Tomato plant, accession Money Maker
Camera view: bottom (45 deg); turntable rotation: 150 degrees
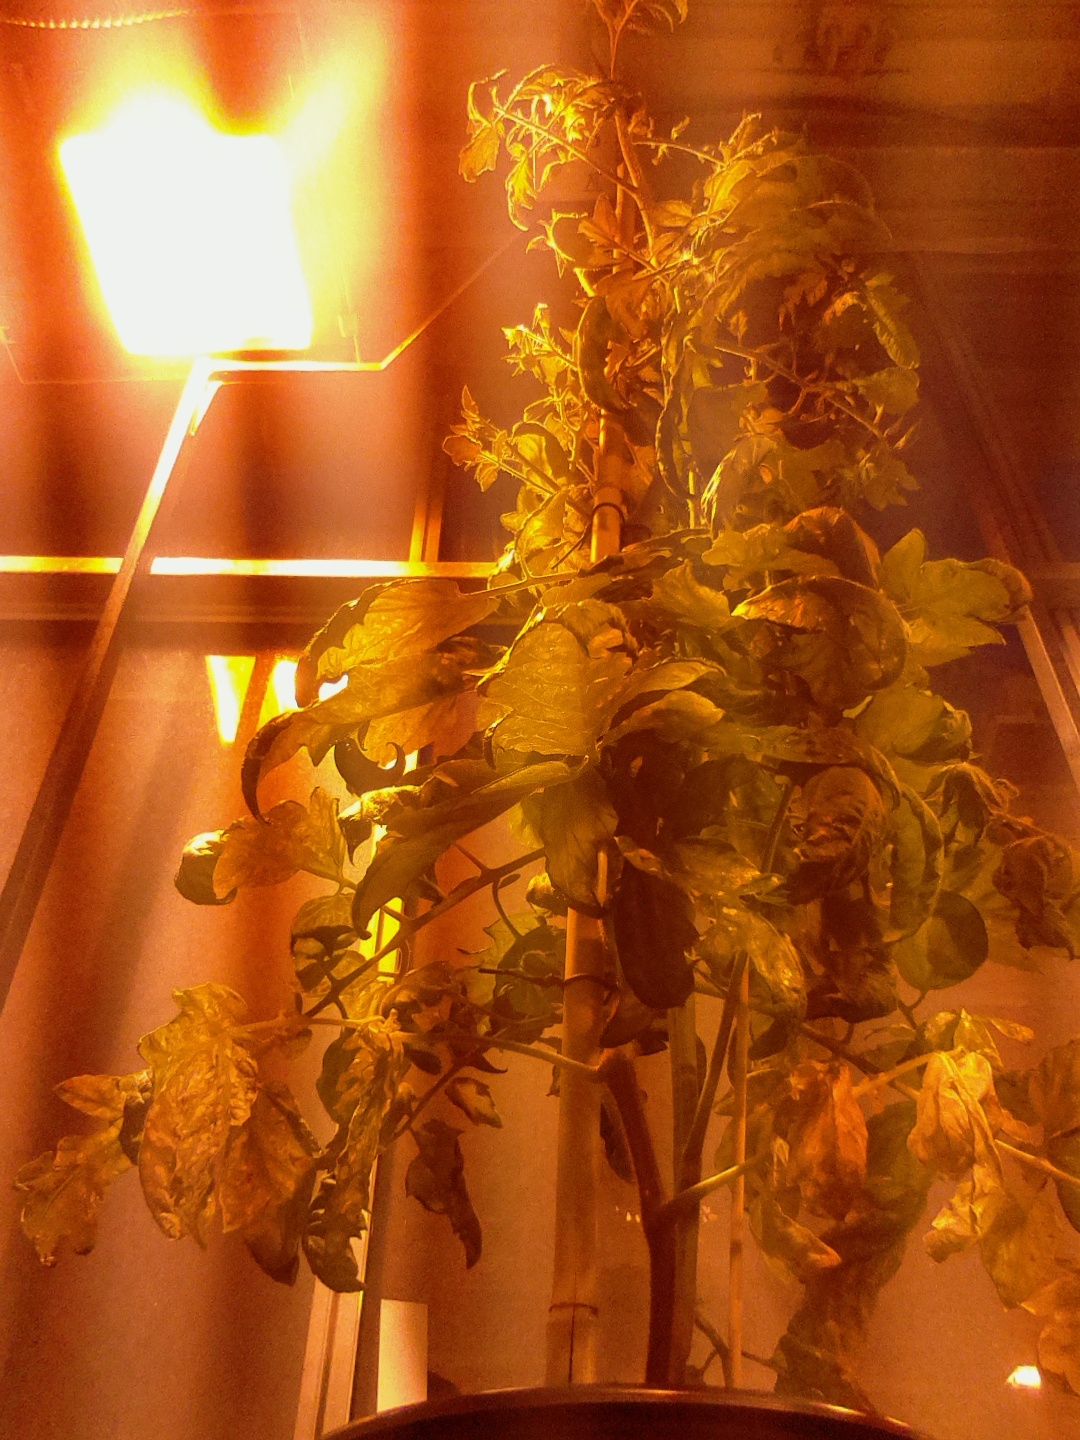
BBCH growth stage 72: 20%-30% of final fruit size